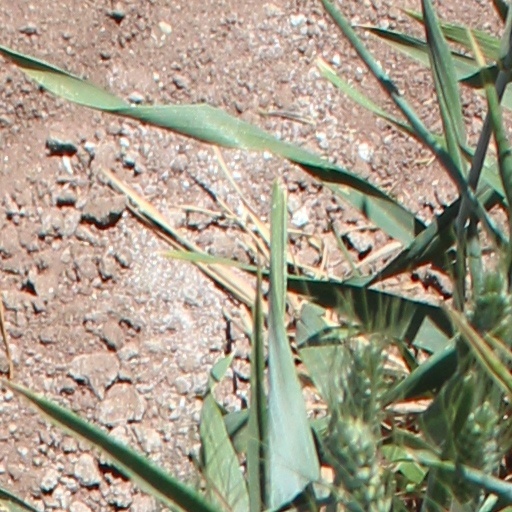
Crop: wheat